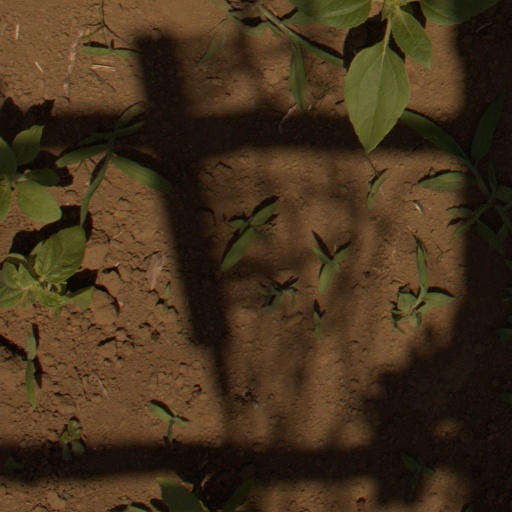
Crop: Jerusalem artichoke